Charles Schroeter

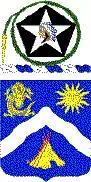
9th Infantry Regiment coat of arms

Schroeter volunteered for his fourth tour of duty as a soldier on November 14, 1881, and is listed by a Captain Craig as being of "Ft. Porter" near Porter, New York. His birth is listed as Hanover, Germany, age 43. He had brown hair, brown eyes and fair complexion. His height is provided as 5 feet inches. He served with the 10th Infantry Regiment in G Company as a sergeant until his expiration of service on November 13, 1886, while at the "camp on the Mesa Uncompahgre" in Colorado. He was described as being of excellent character.